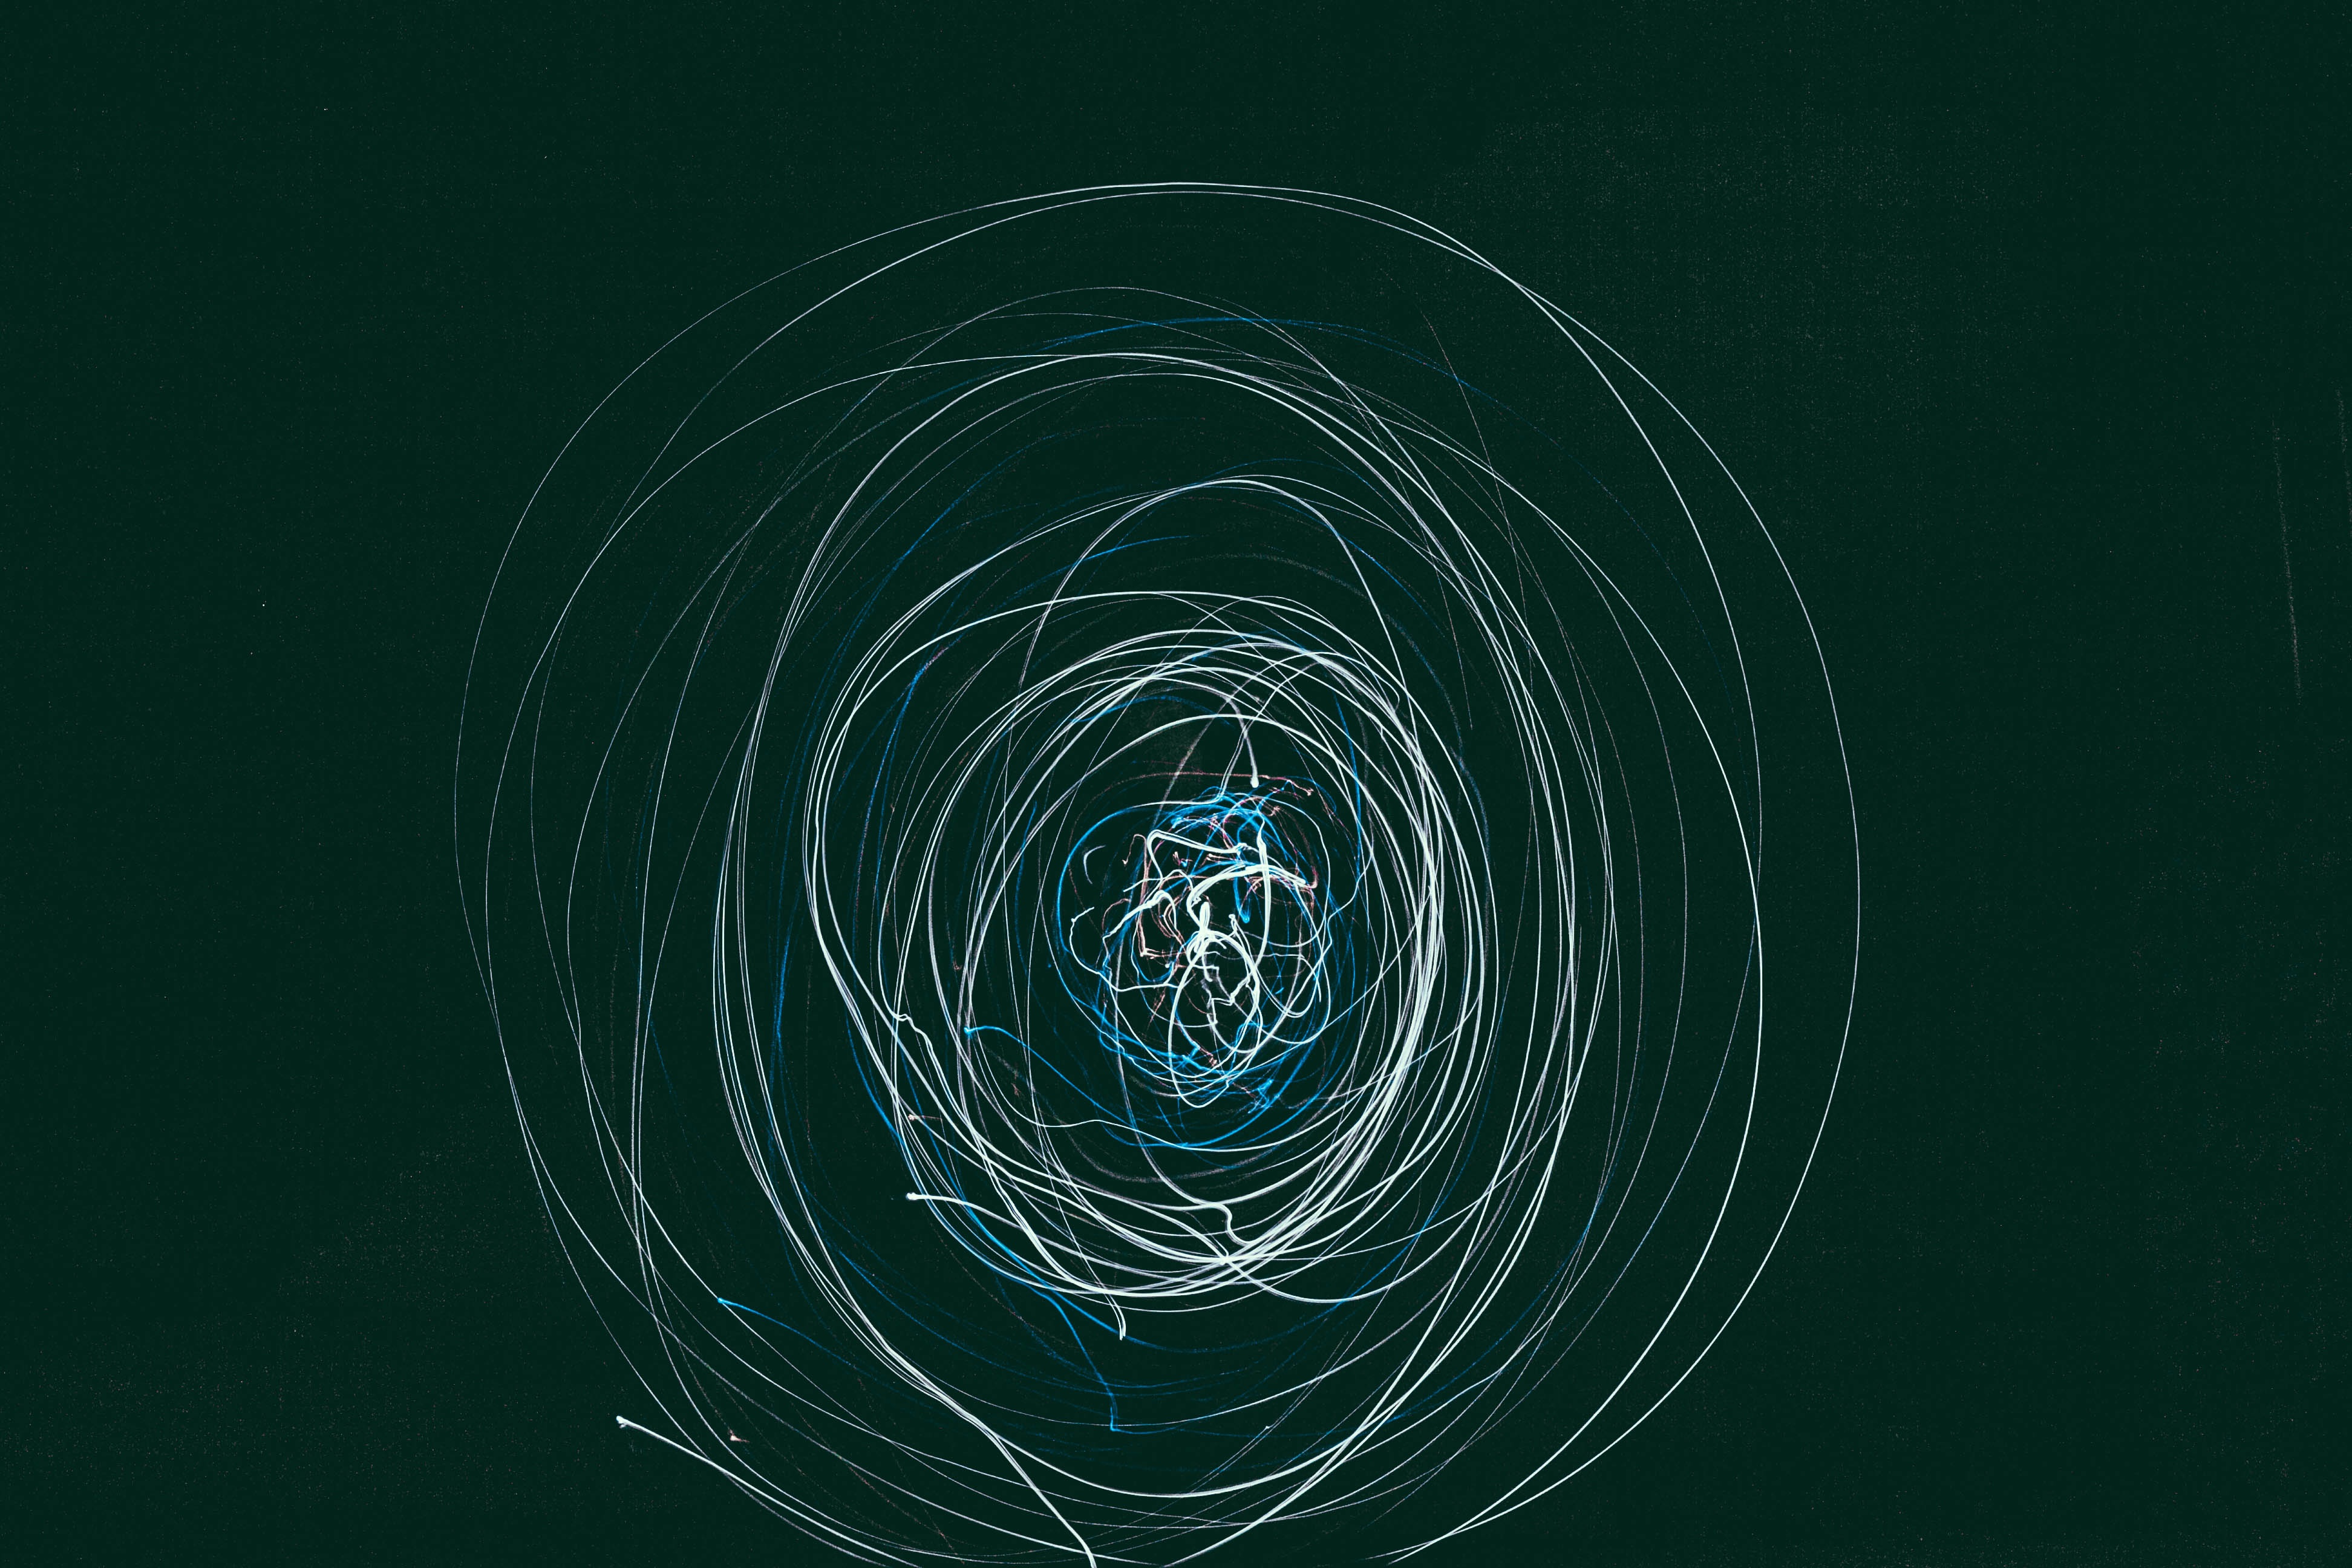
spiral, line, circle, illustration, symmetry, sphere, vortex, atmosphere of earth, computer wallpaper, fractal art